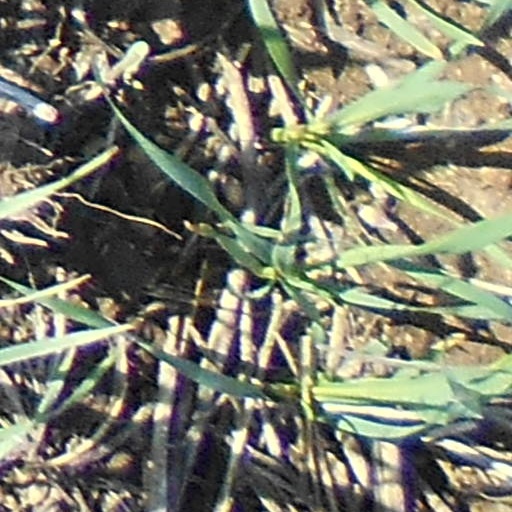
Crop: wheat